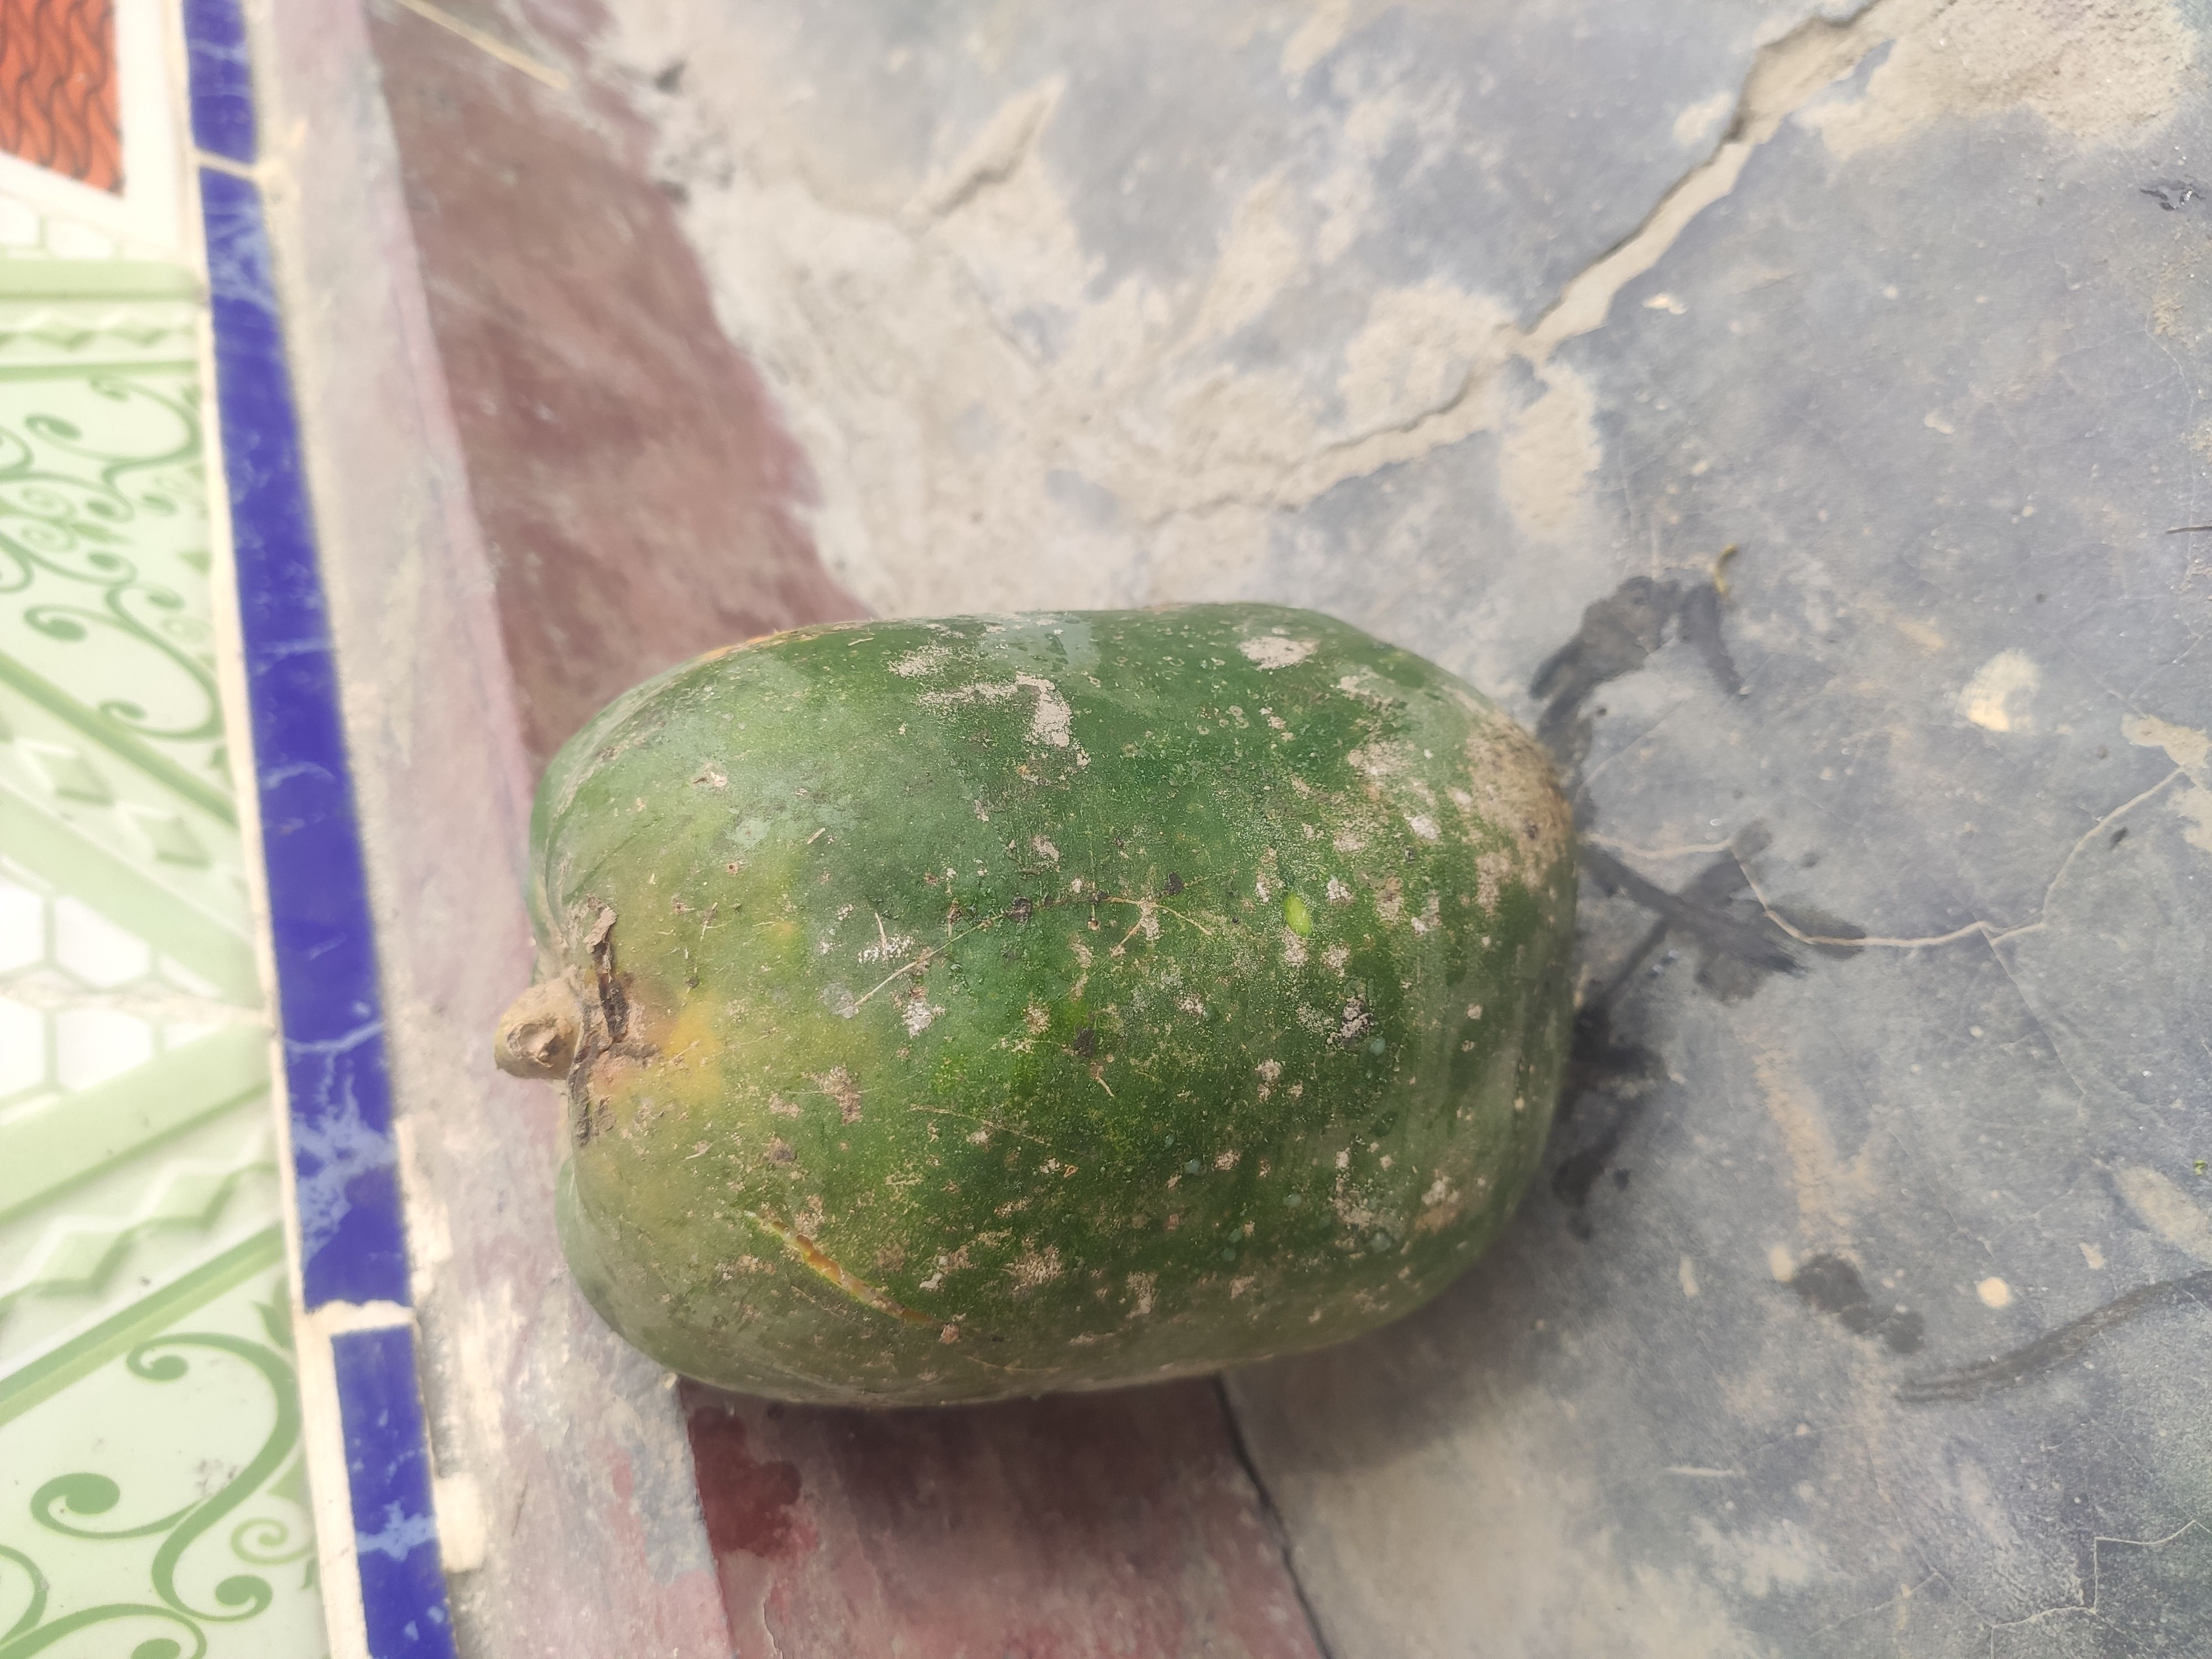
Fruit: papayas
Grade: 2nd-grade